Sijua, Bokaro

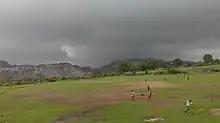

Sijua Gram panchayat is the Local self-government of the village. There are wards, each represented by an elected ward member. The establishment of the gram panchayat Reserved for SC - Female sijua is in the year 2015.